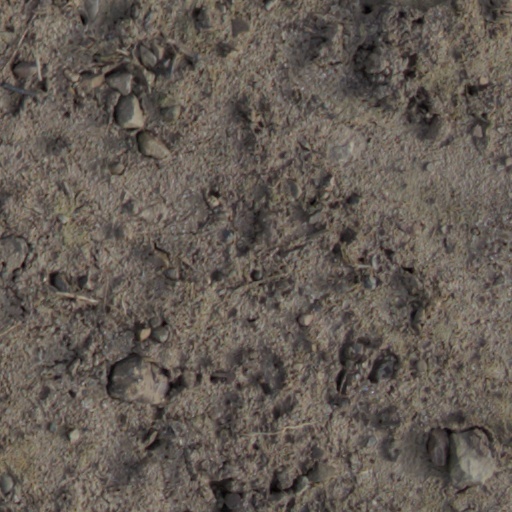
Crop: wheat